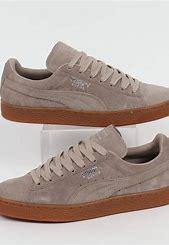
Brand: Puma
Model: Suede